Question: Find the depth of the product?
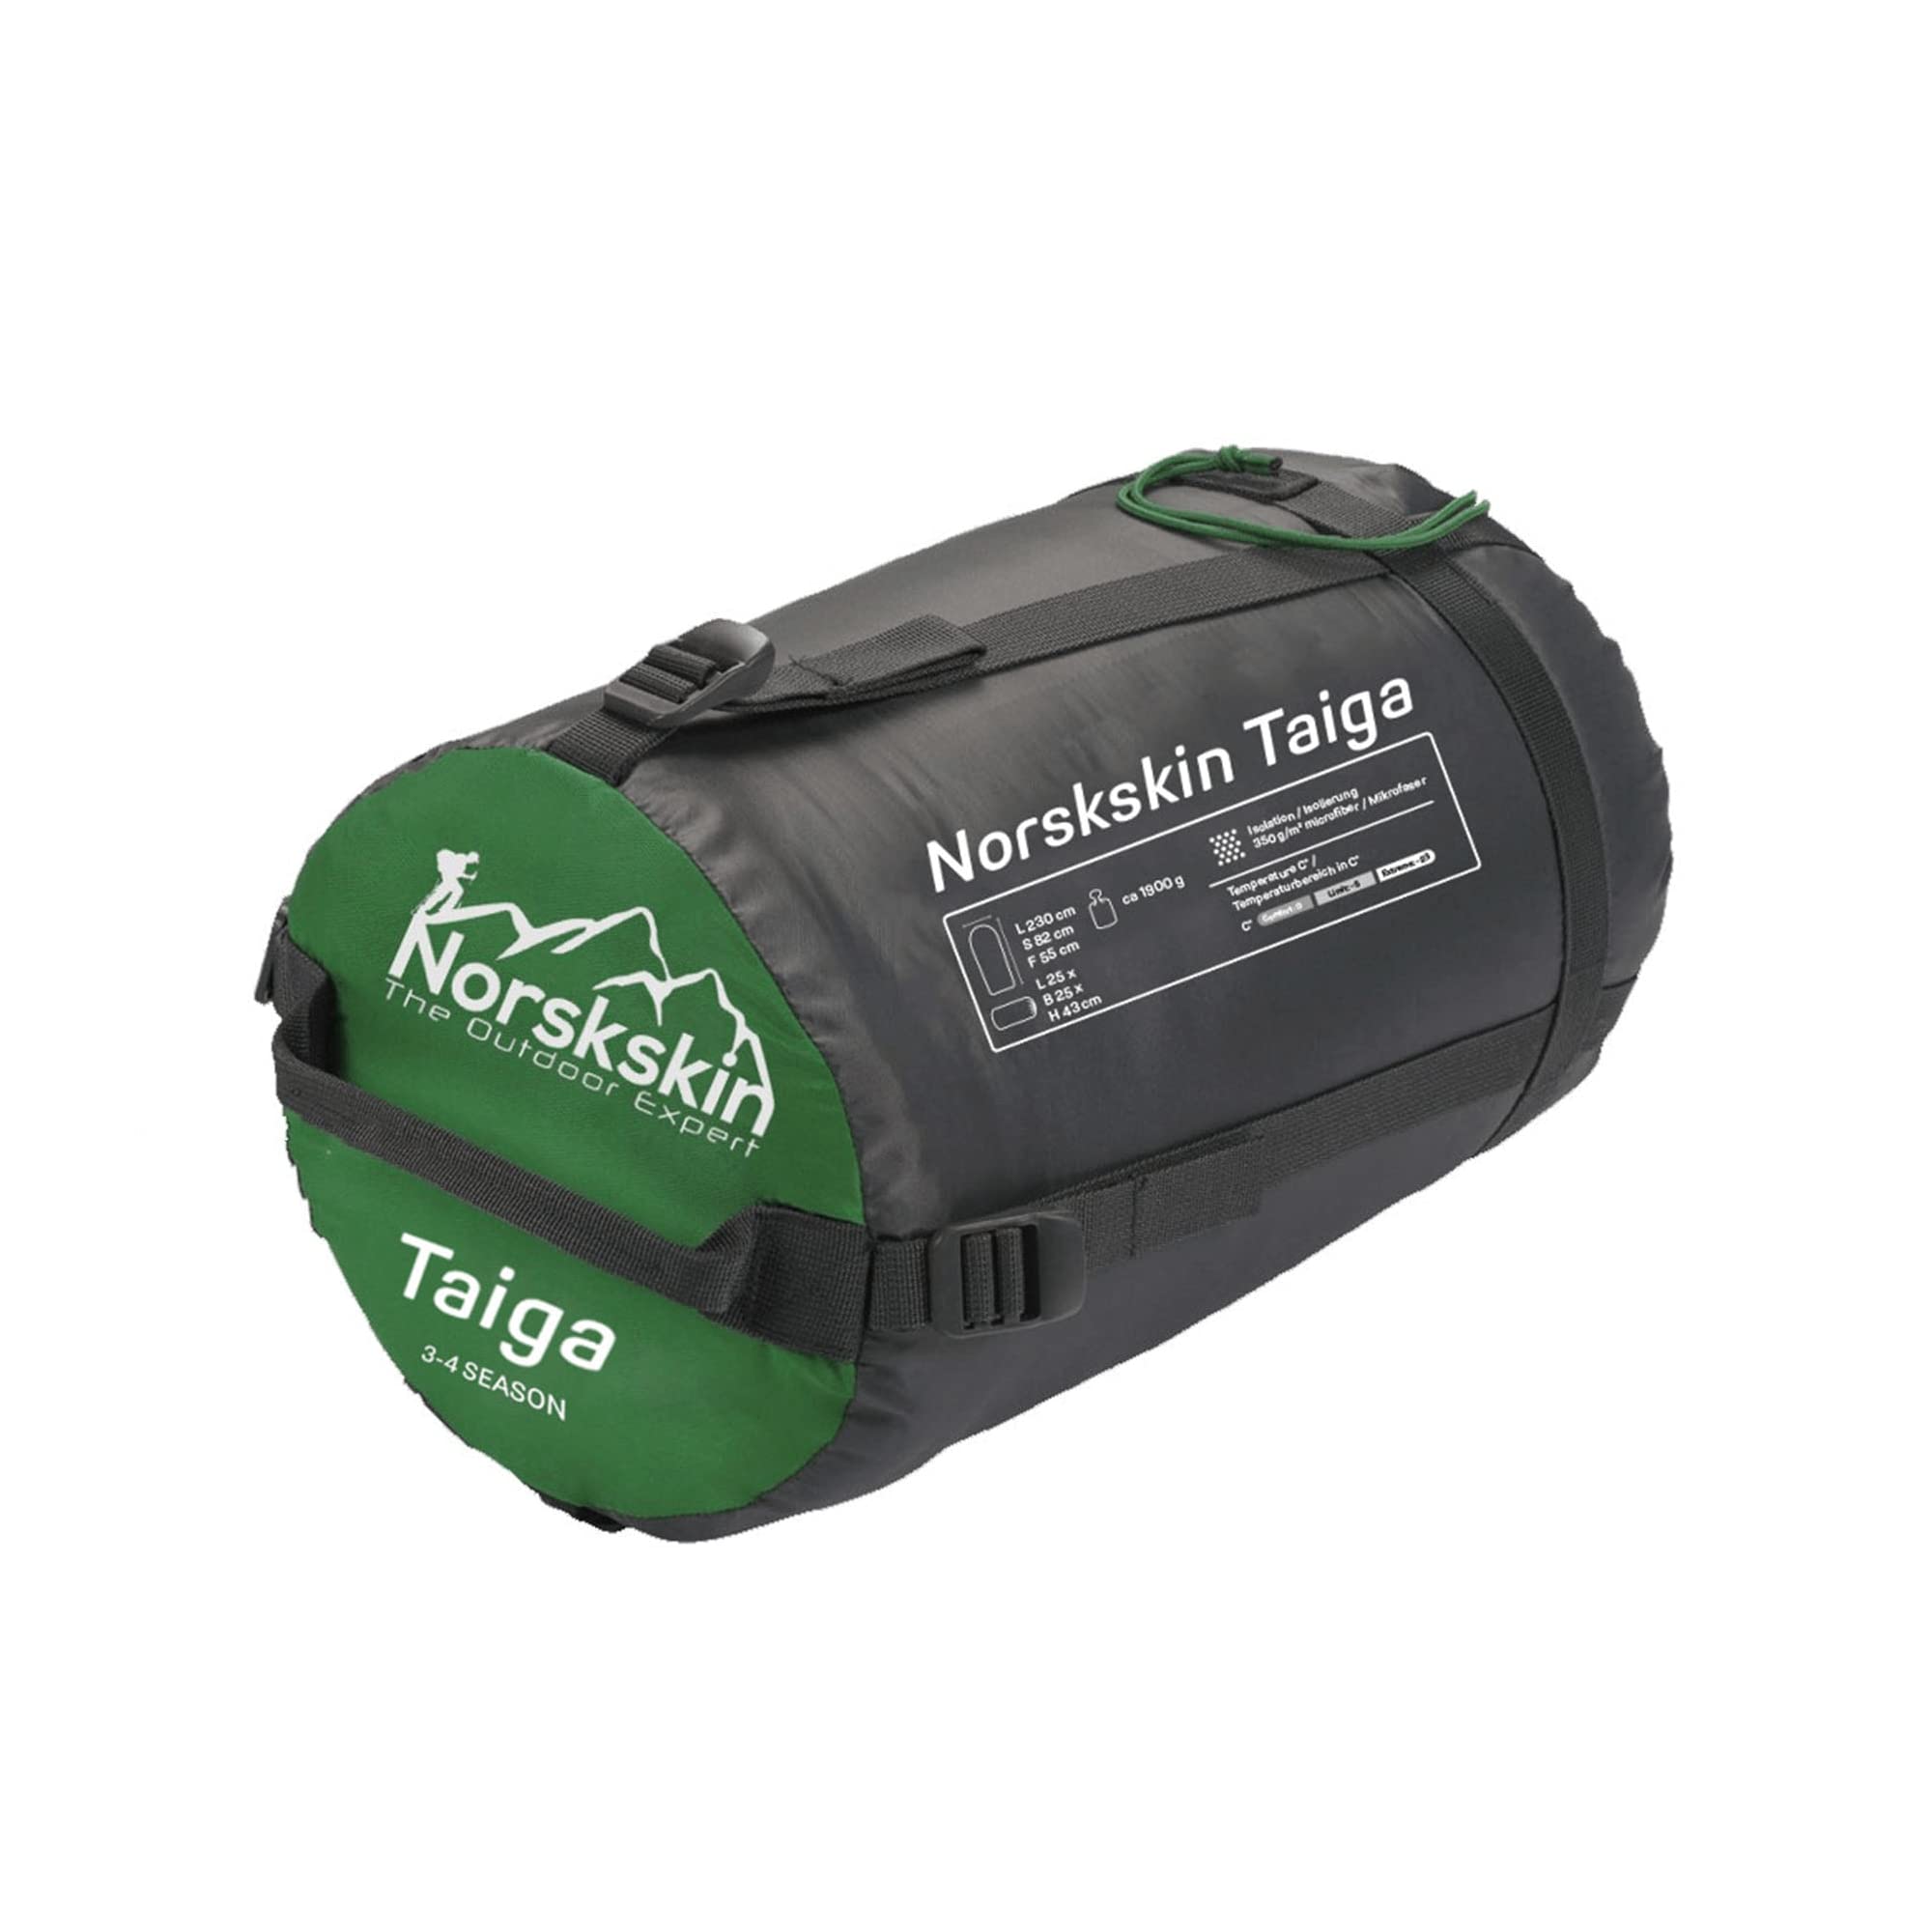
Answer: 230.0 centimetre